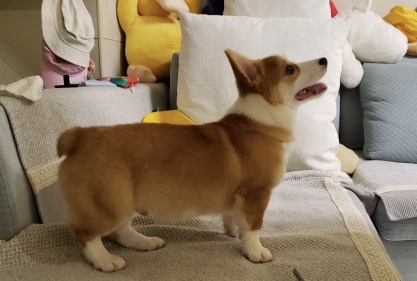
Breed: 2909-n000116-Cardigan